Grygorii Vovchynskyi

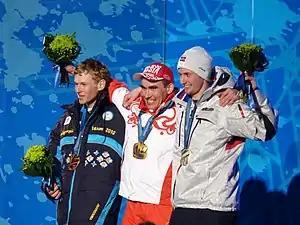
From left to right: Grygorii Vovchynskyi of Ukraine (bronze), Kirill Mikhaylov of Russia (gold), and Nils-Erik Ulset of Norway (silver) with the medals they earned in biathlon at the 2010 Winter Paralympics – Men's 3 km pursuit.

Grygorii Vasylovych Vovchynskyi (born 4 July 1988) is a Ukrainian biathlete, cross-country skier, and Paralympian. He is classified LW8 (single arm amputation), and compete in classification category standing.